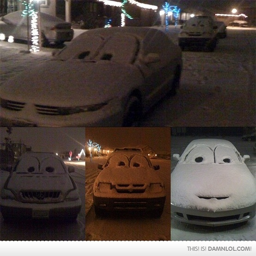
this would be funny to do this to all the cars on our street , would have to get up really early !